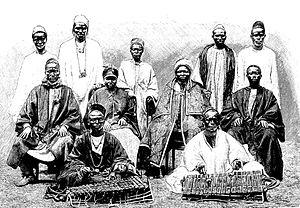
Le roi africain Dinah Salifou, la reine et les personnages de leur suite. (Les merveilles de l'Exposition de 1889)
Mohammad Dinah Salifou Camara, né vers 1830 à Sogoboli et mort le 21 octobre 1897 à saint-louis, est le dernier roi des Nalous, un peuple de Guinée. Il est souvent présenté comme l'une des grandes figures de la résistance à la pénétration coloniale en Afrique subsaharienne, mais doit aussi une certaine notoriété à sa participation remarquée à l'Exposition universelle de 1889 à Paris. À la fin de sa vie il fut exilé à Saint-Louis-du-Sénégal, assigné à résidence où il mourut, dans la misère. Dinah Salifou était titulaire de la Légion d'honneur.